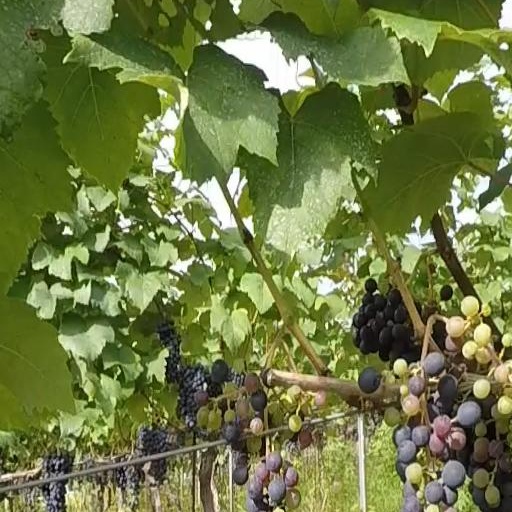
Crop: grape